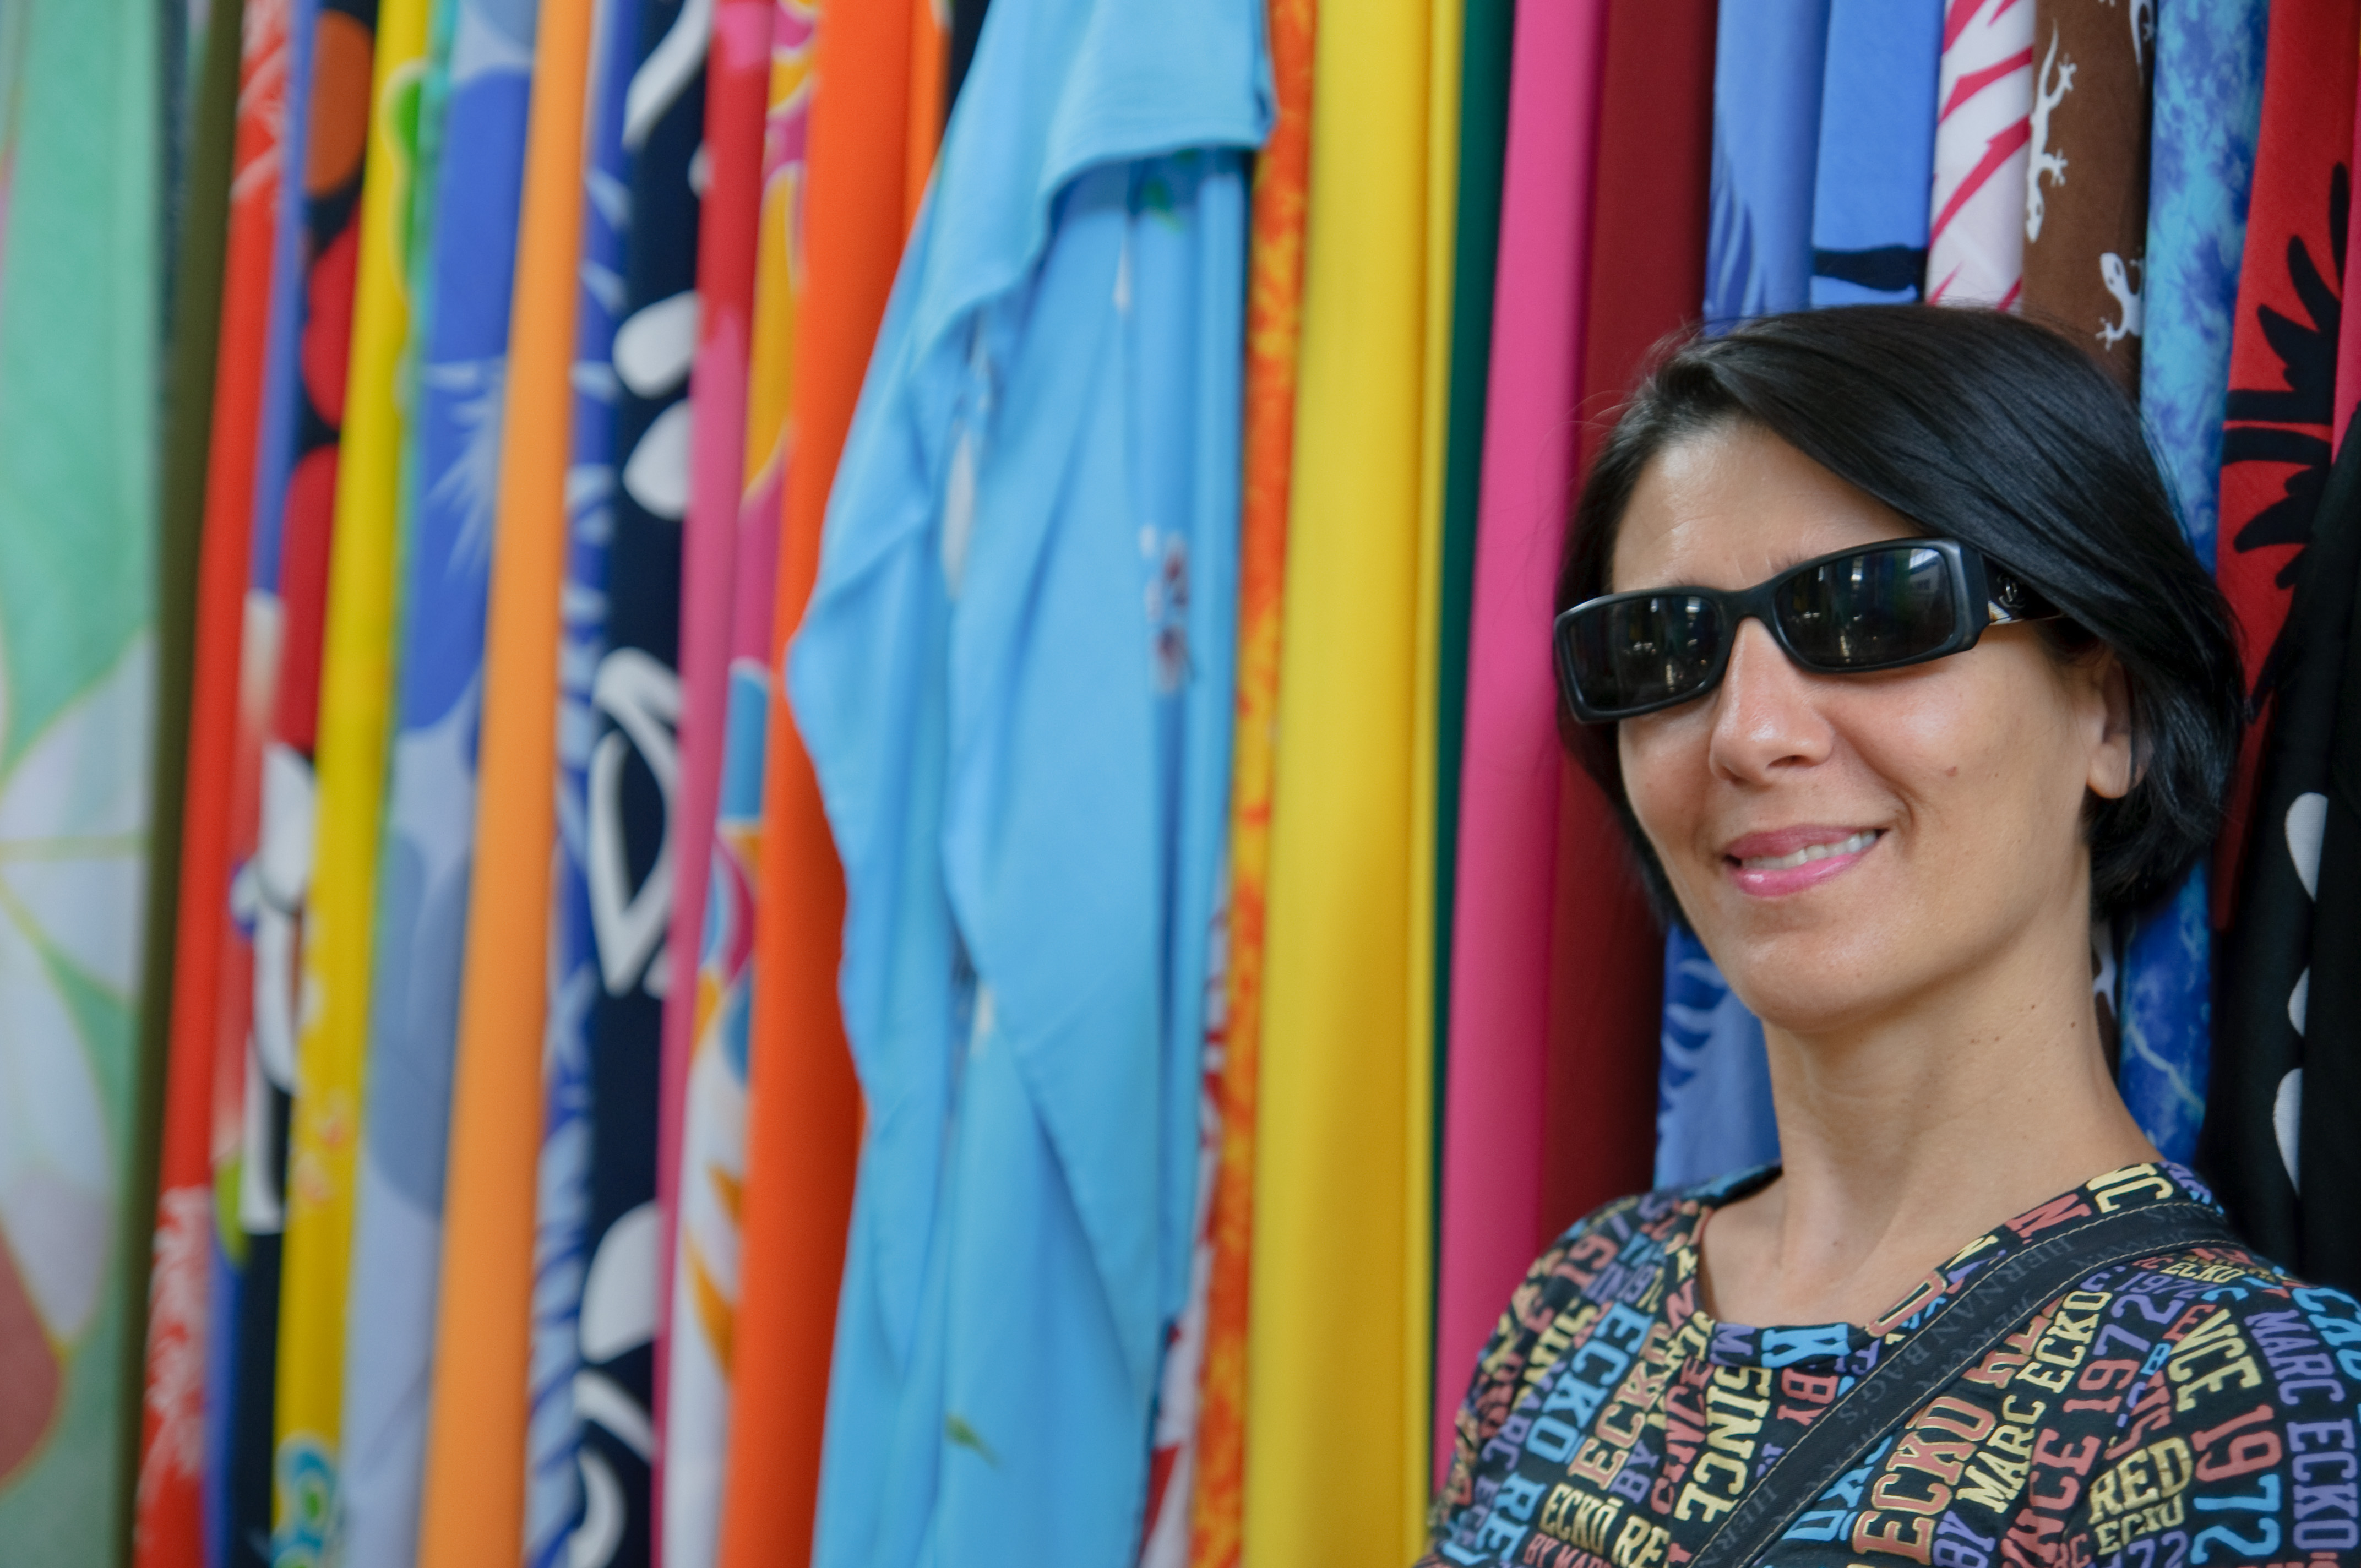
spring, color, fashion, blue, nikon, clothing, dress, glasses, beauty, d300, polinesia, tahiti